Kresge College

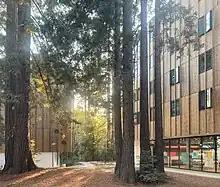
The new residential halls at Kregse College gently bend to avoid disturbing the surrounding redwood trees.

The Kresge Renewal Project is renovating Kresge College to address the University's housing crisis. Buildings R7, the Triplets, and the Recreation Center were demolished to make room for three new dormitory buildings, which opened in 2023. Designed by Studio Gang, the curved, mass-timber buildings were shaped to preserve as many redwoods as possible and open up views of the forest. The geometry and bright colors of the end facades resonate with the campus' original architecture by Charles Moore and William Turnbull of MLTW. Social spaces and student amenities occupy the ground floors while residences are located above. The buildings are among the first cross-laminated buildings in California.